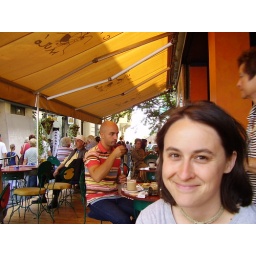
amazing little cafe in Budapest where we had fruits of the forest and coffee...